Haverford High School

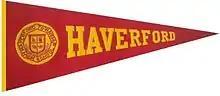
Haverford High pennant

WHHS is the student-run high school radio station of Haverford Senior High School. It is the oldest high school radio station in the country. The station itself is located within the school, and the transmitter is located nearby, covering a 5 to 10-mile radius. WHHS originally occupied 89.3 FM until 1992, when the FCC forced it to change frequencies, and then 107.9 FM, until a new, major radio station based in Philadelphia (WRNB) forced WHHS to change frequencies again. WHHS currently occupies 99.9 FM under a special exemption from the FCC while the station undergoes the formal process of applying for a station license.